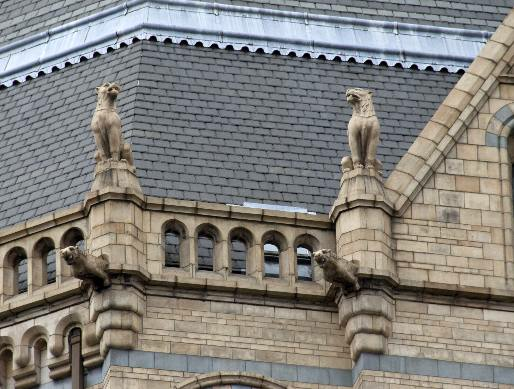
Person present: No